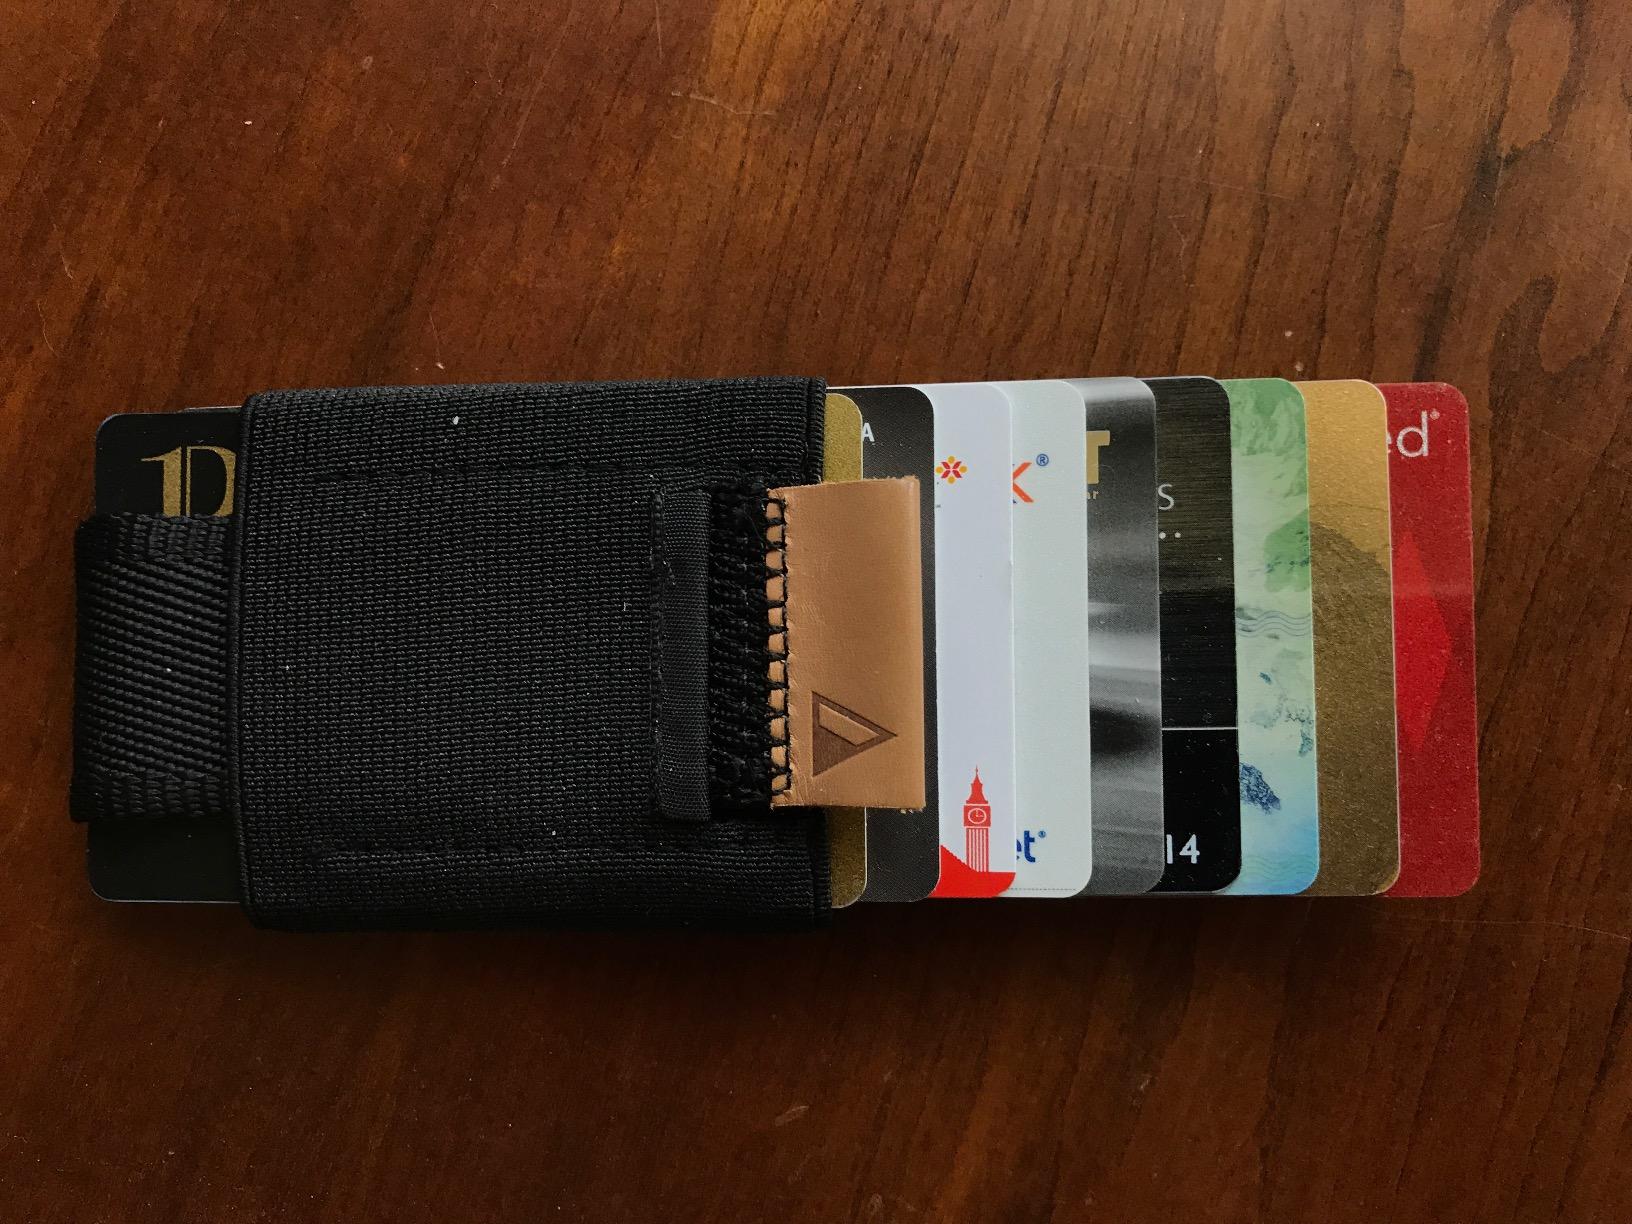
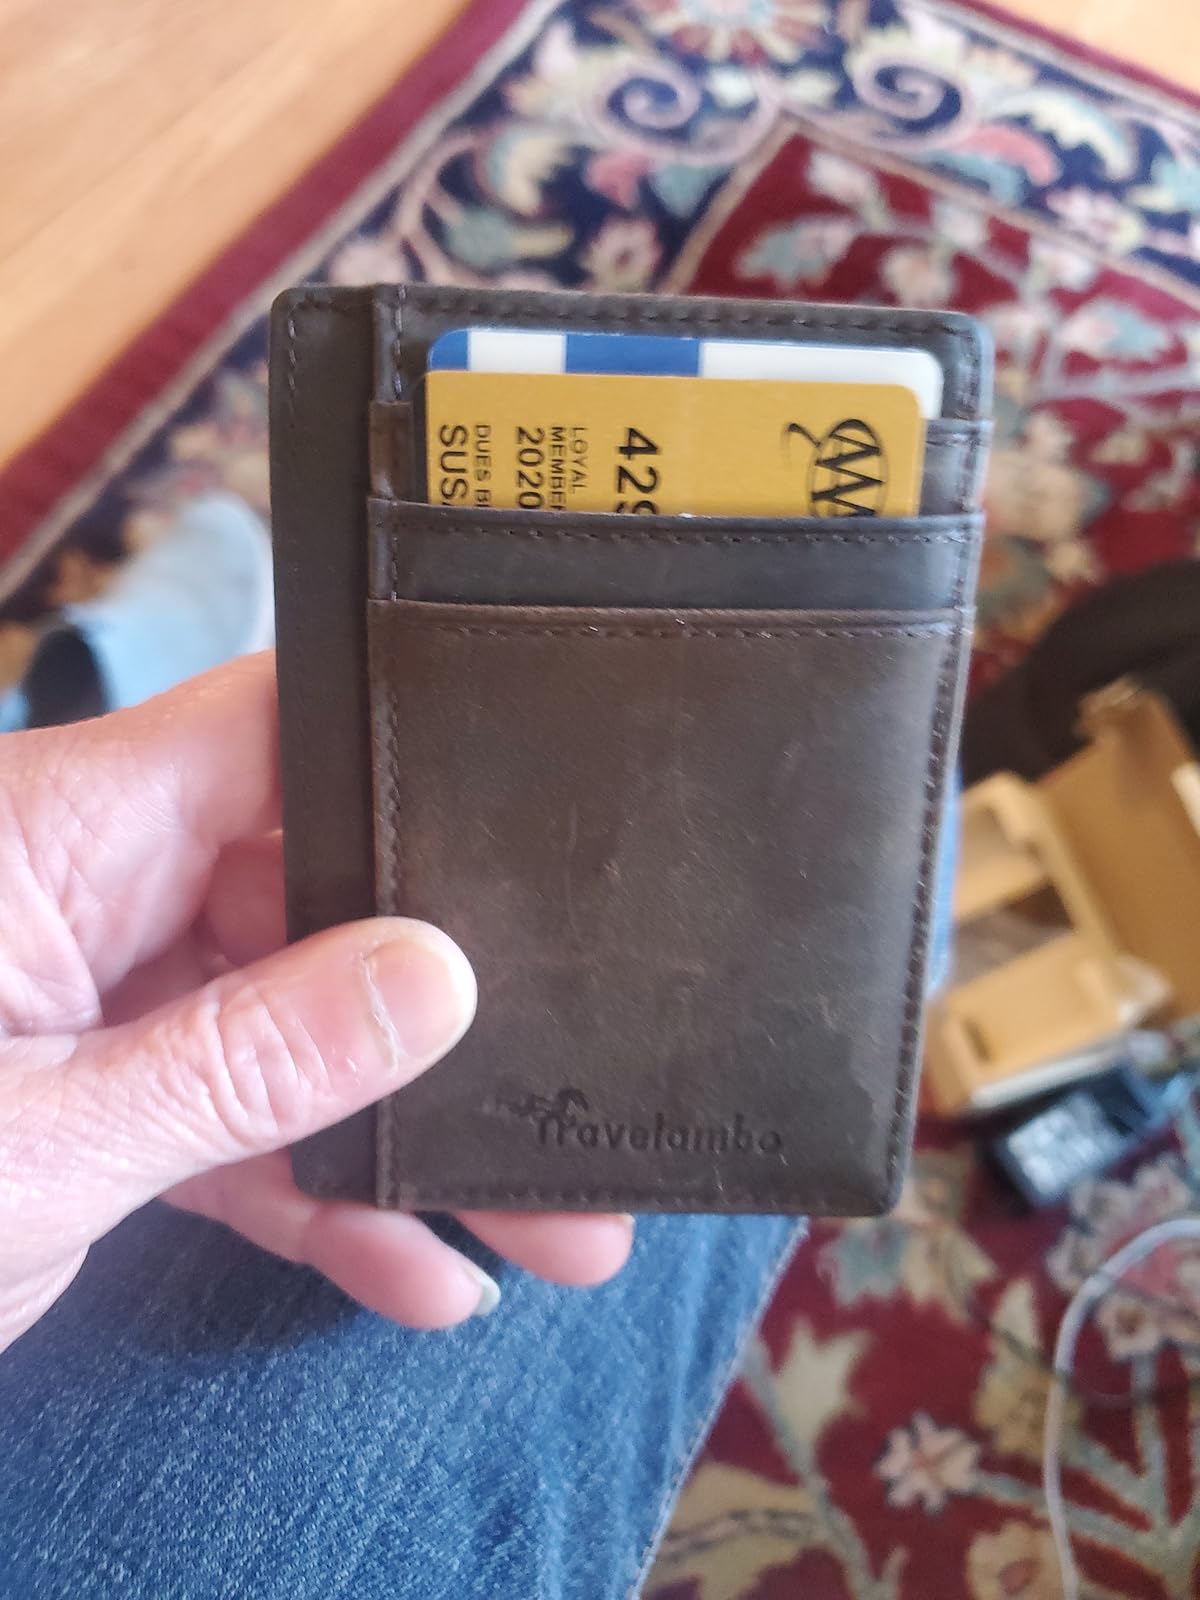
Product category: accessories_wallet
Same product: no